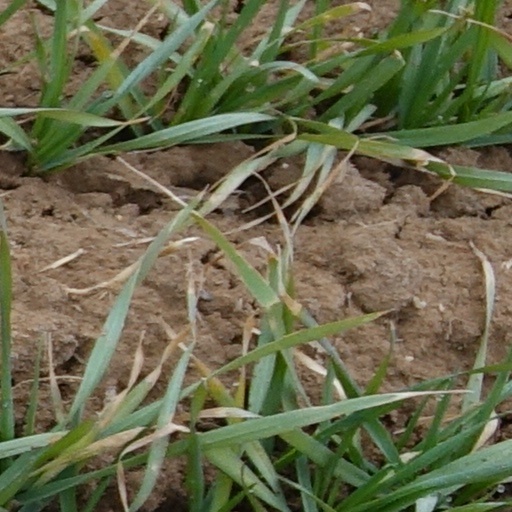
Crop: wheat